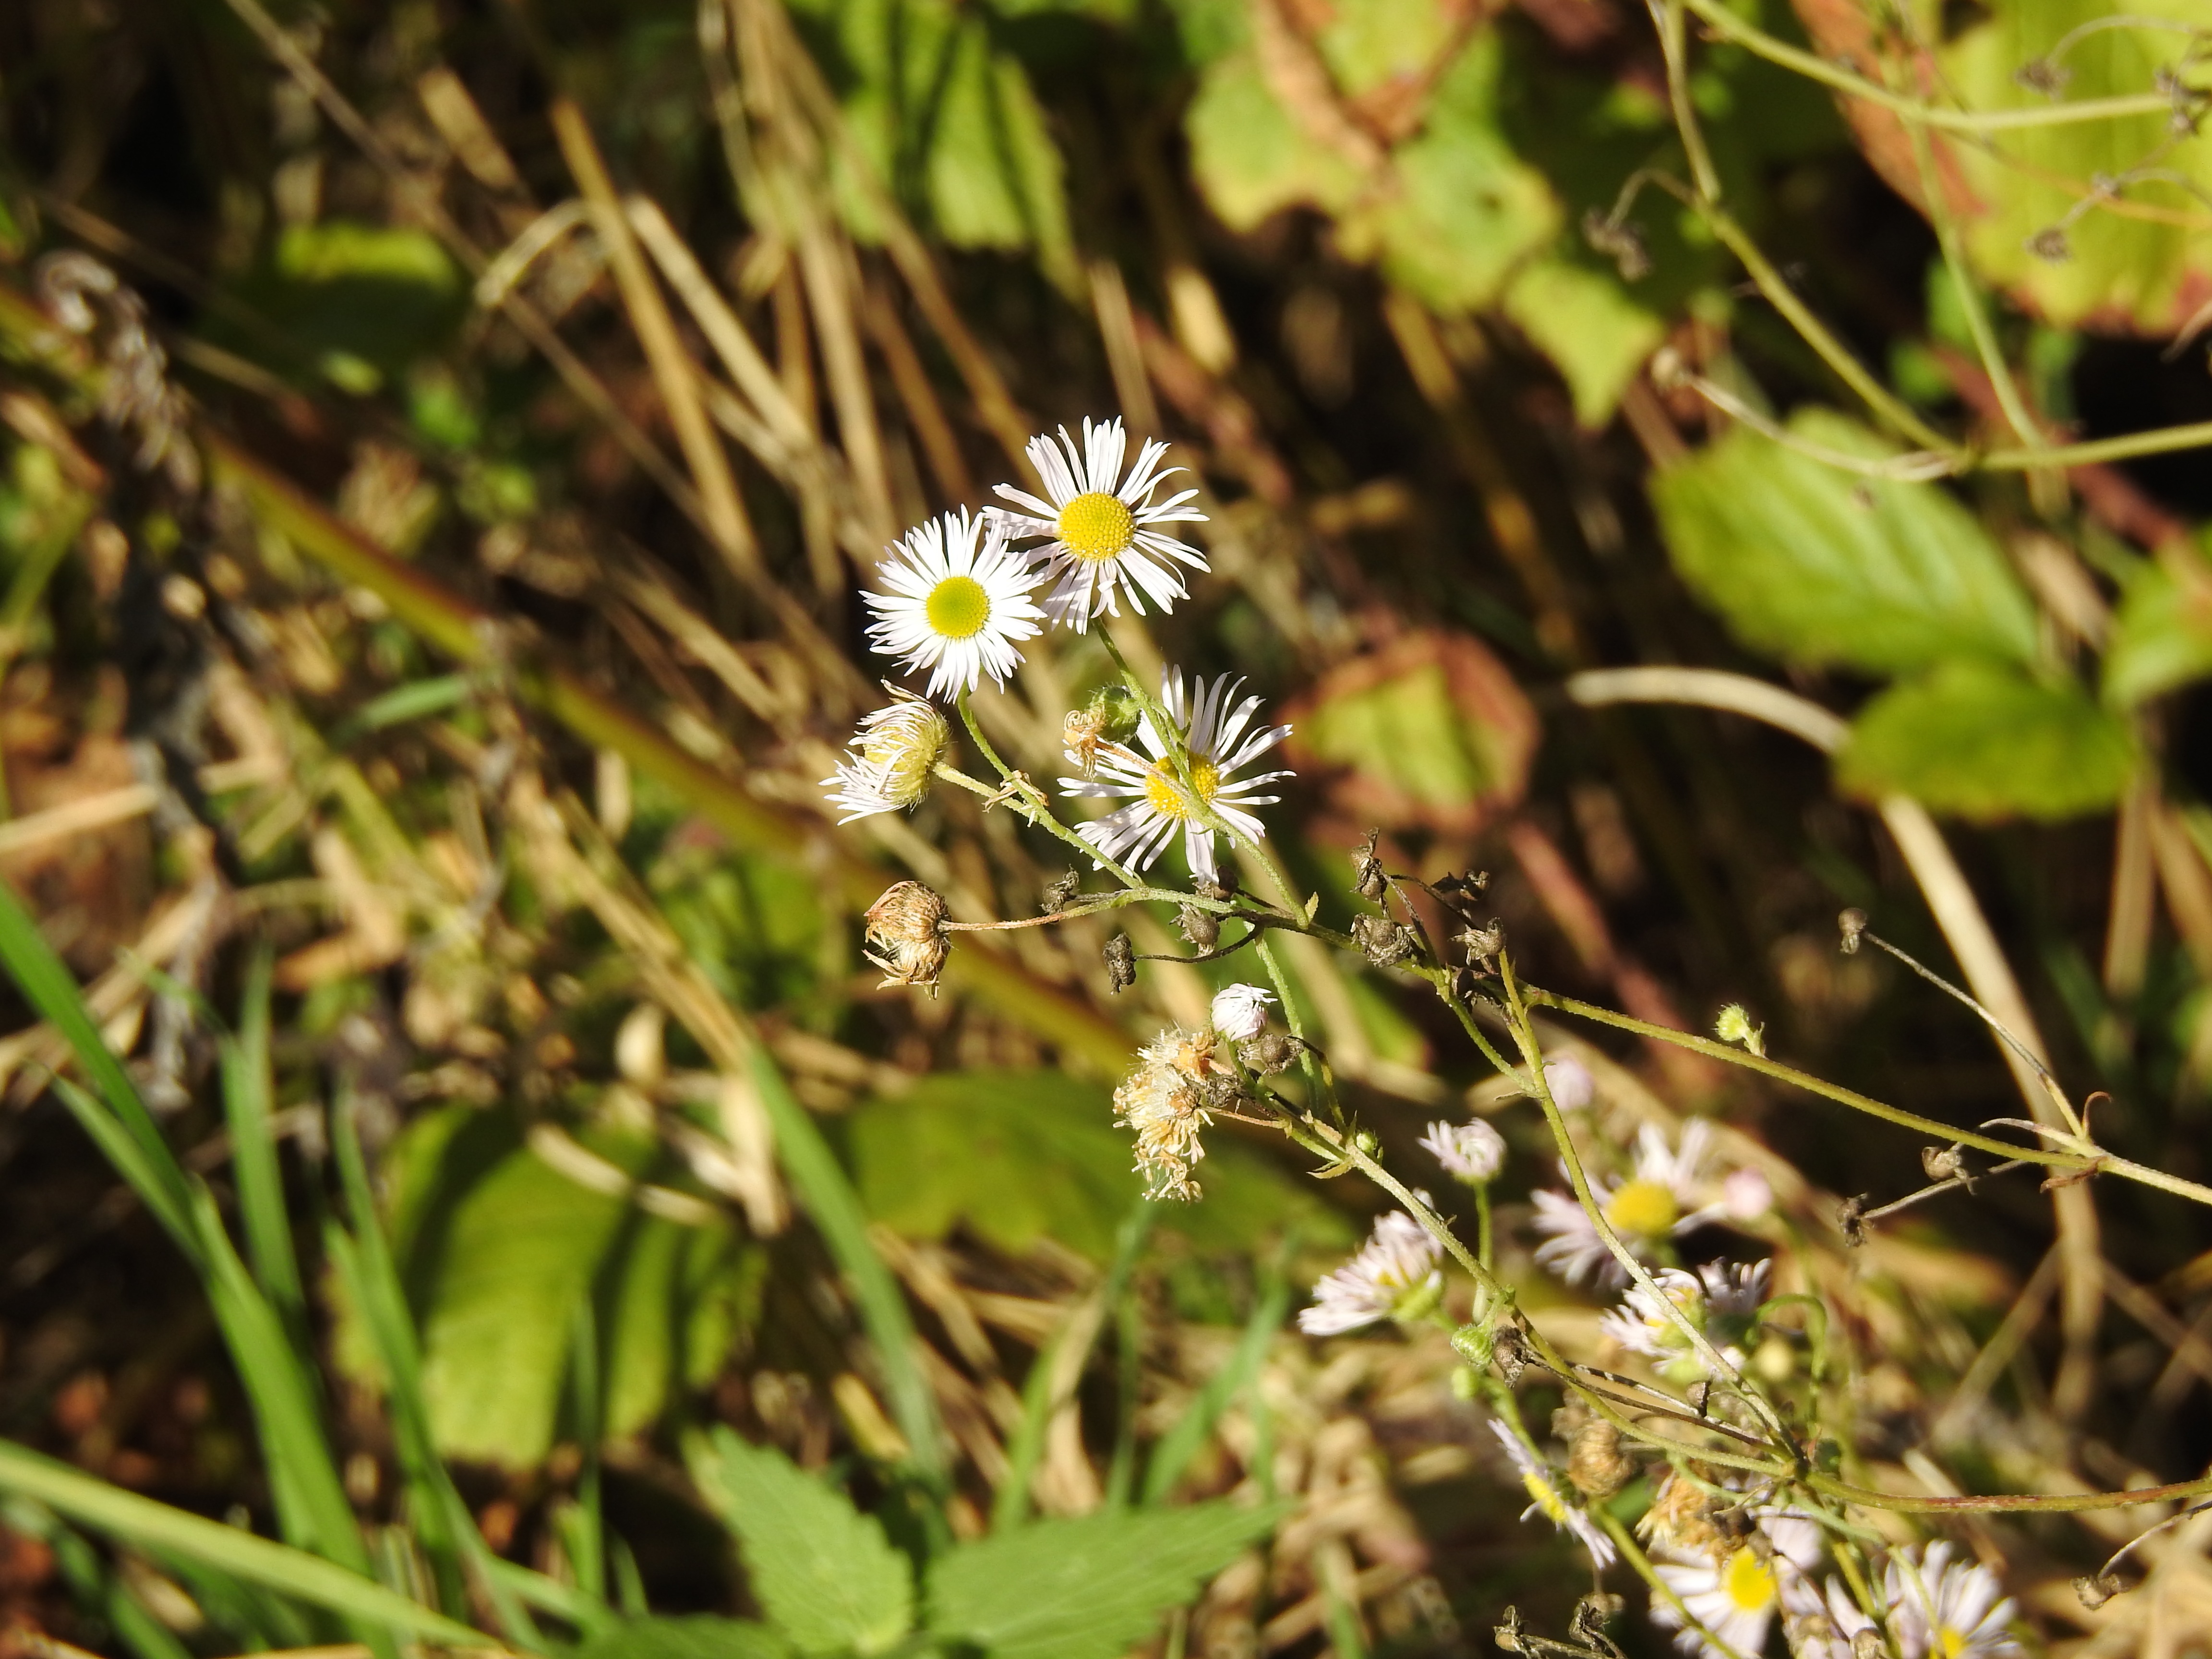
nature, grass, plant, meadow, flower, herb, botany, flora, wildflower, macro photography, flowering plant, daisy family, land plant